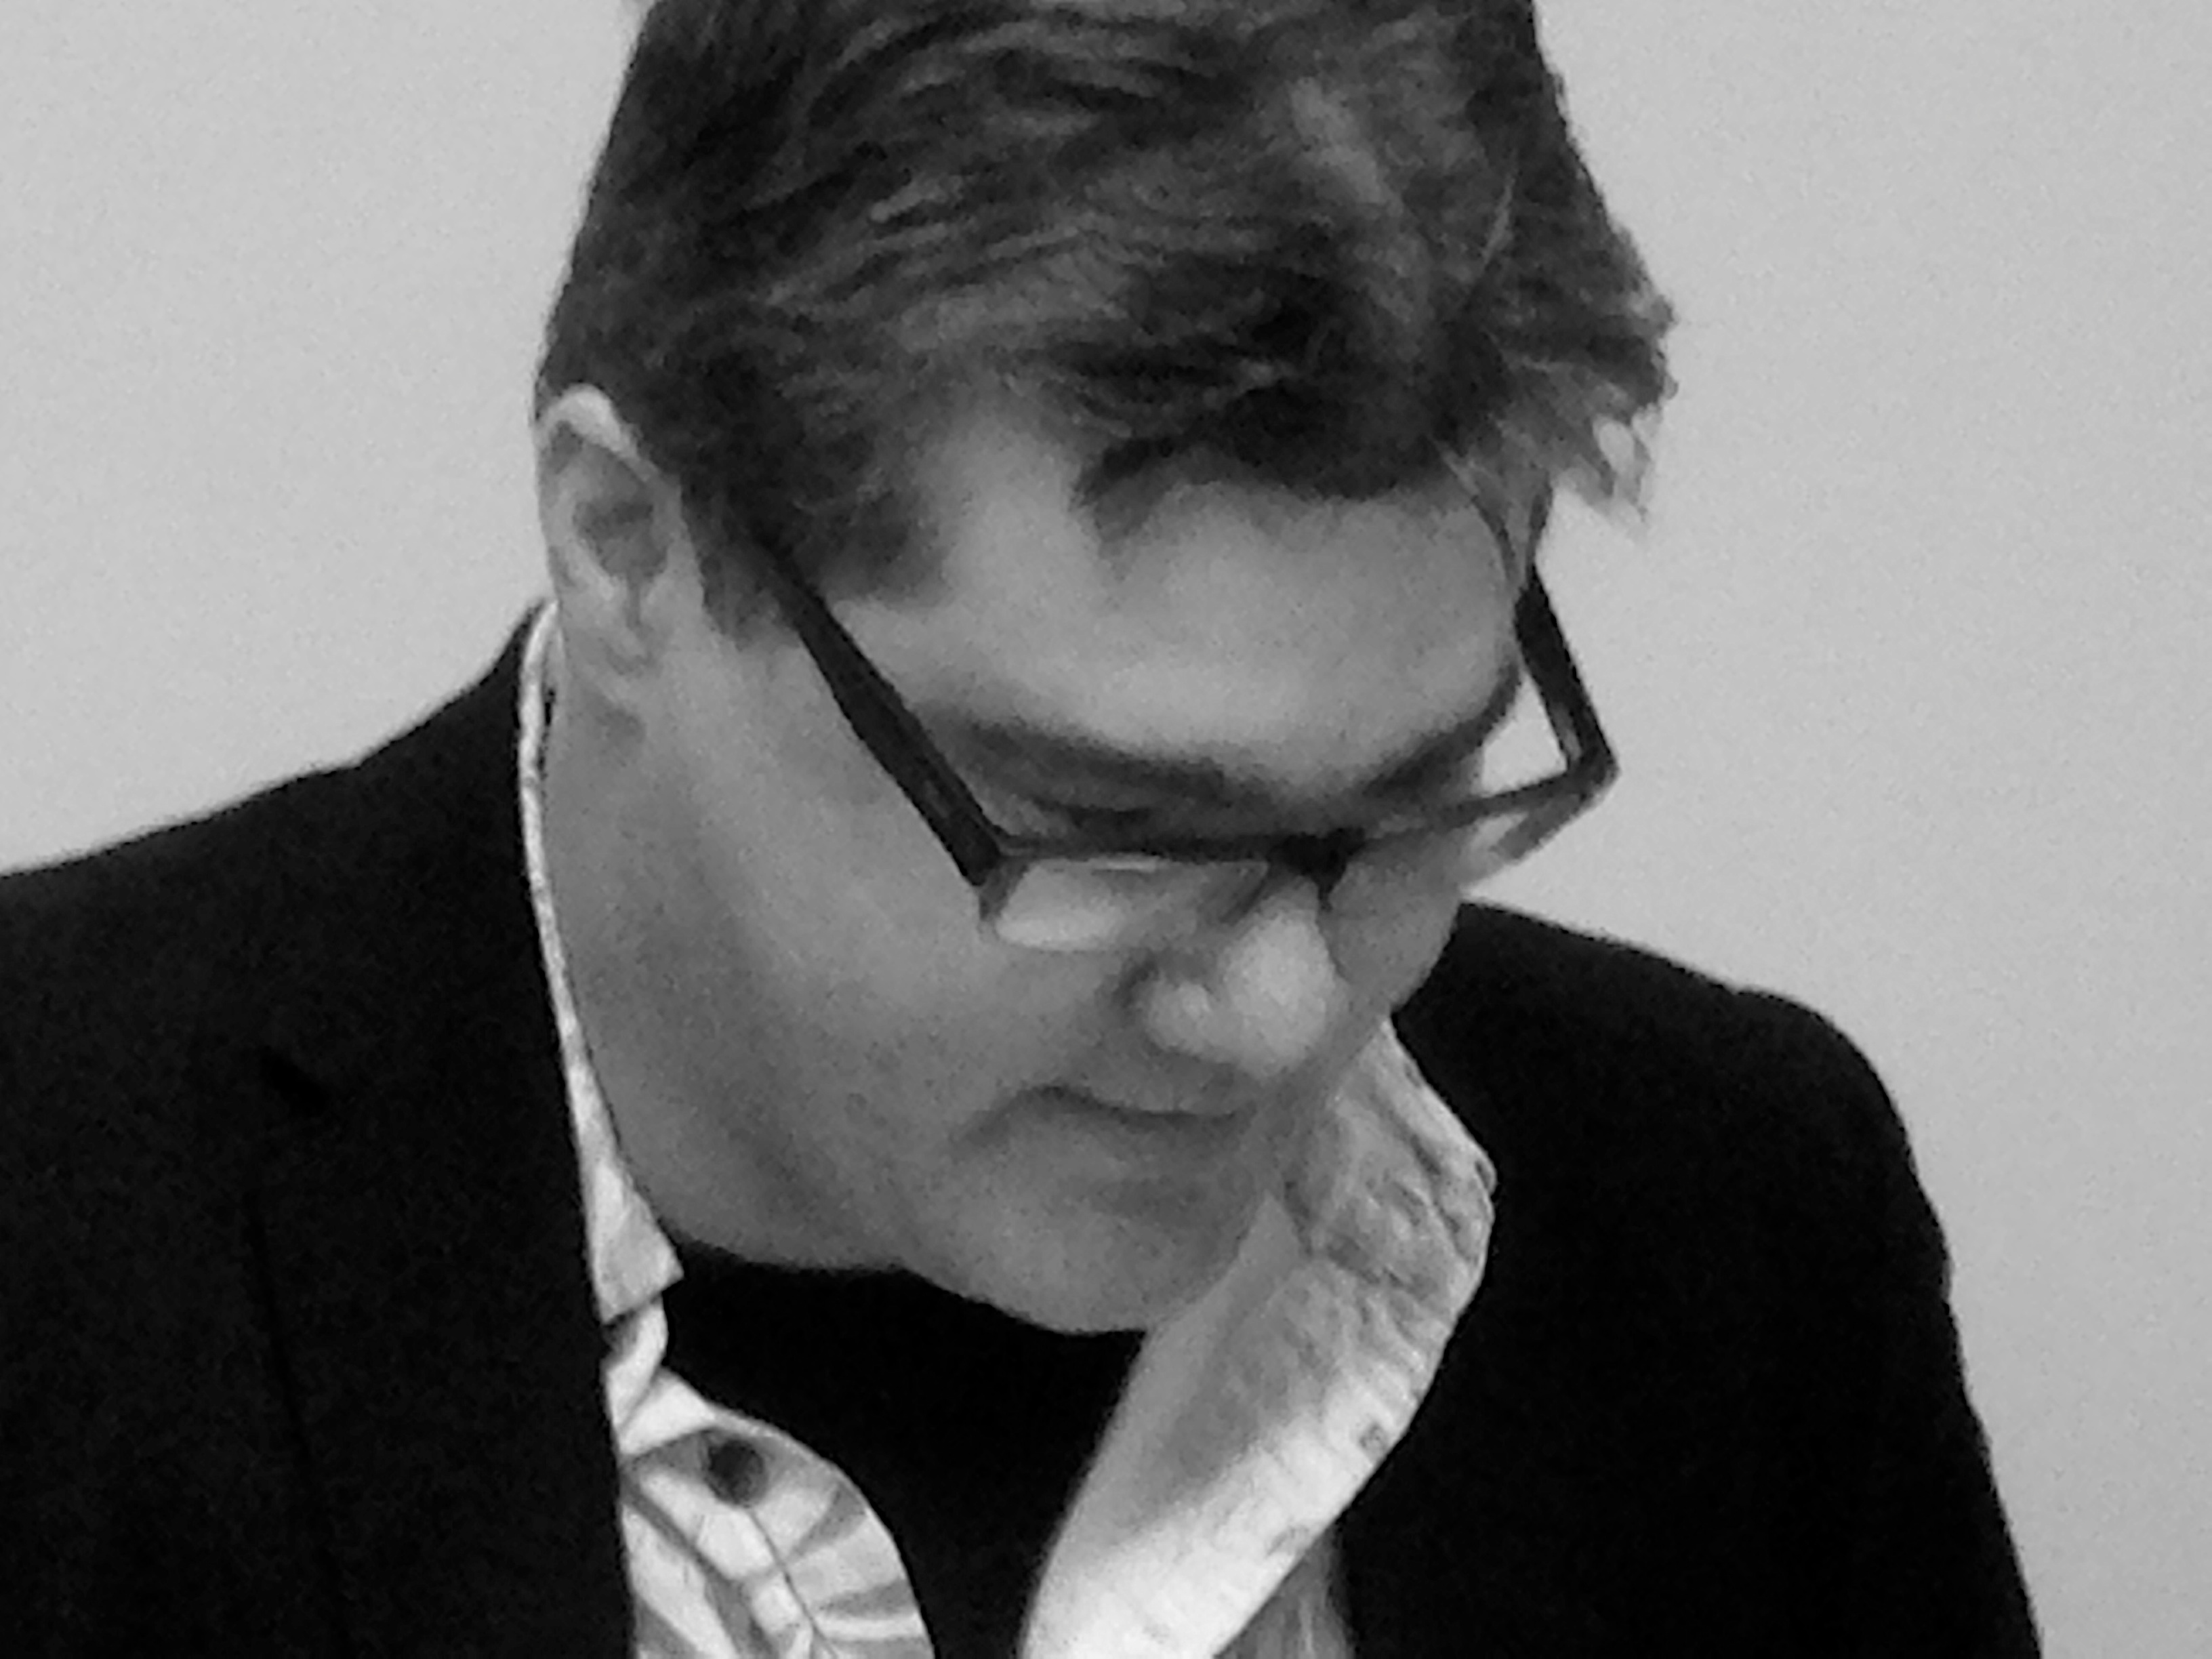
man, person, black and white, male, portrait, black, monochrome, hairstyle, nose, gentleman, head, monochrome photography, facial hair